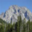
Label: mountain